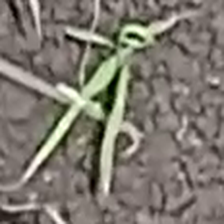
Weed species: Digitaria_SP_(Digitaria Sanguinalis )